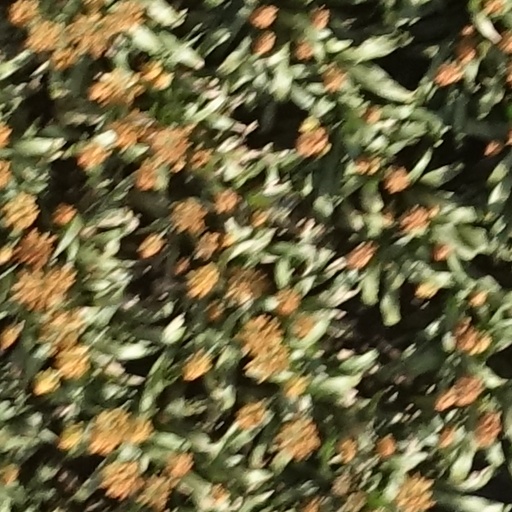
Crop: sorghum